Stilt (ceramics)

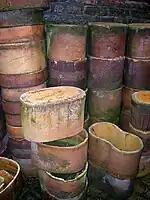
Saggars in the Gladstone Pottery Museum

A stilt has been found at a Roman kiln site near Holt, Wrexham County Borough dating to around the first or second century AD. It was designed to be used within a saggar and has clay pads supporting it within the saggar.